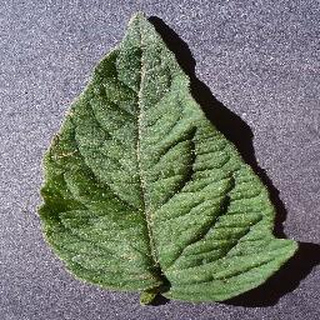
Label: healthy_tomato